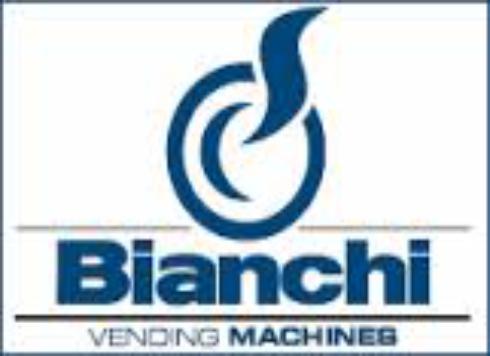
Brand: bianchi
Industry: Transportation